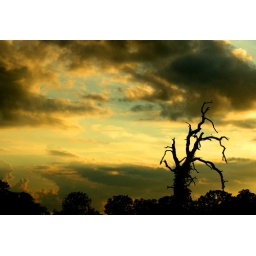
An old tree along the road atsunset with some wicked looking clouds in the background.